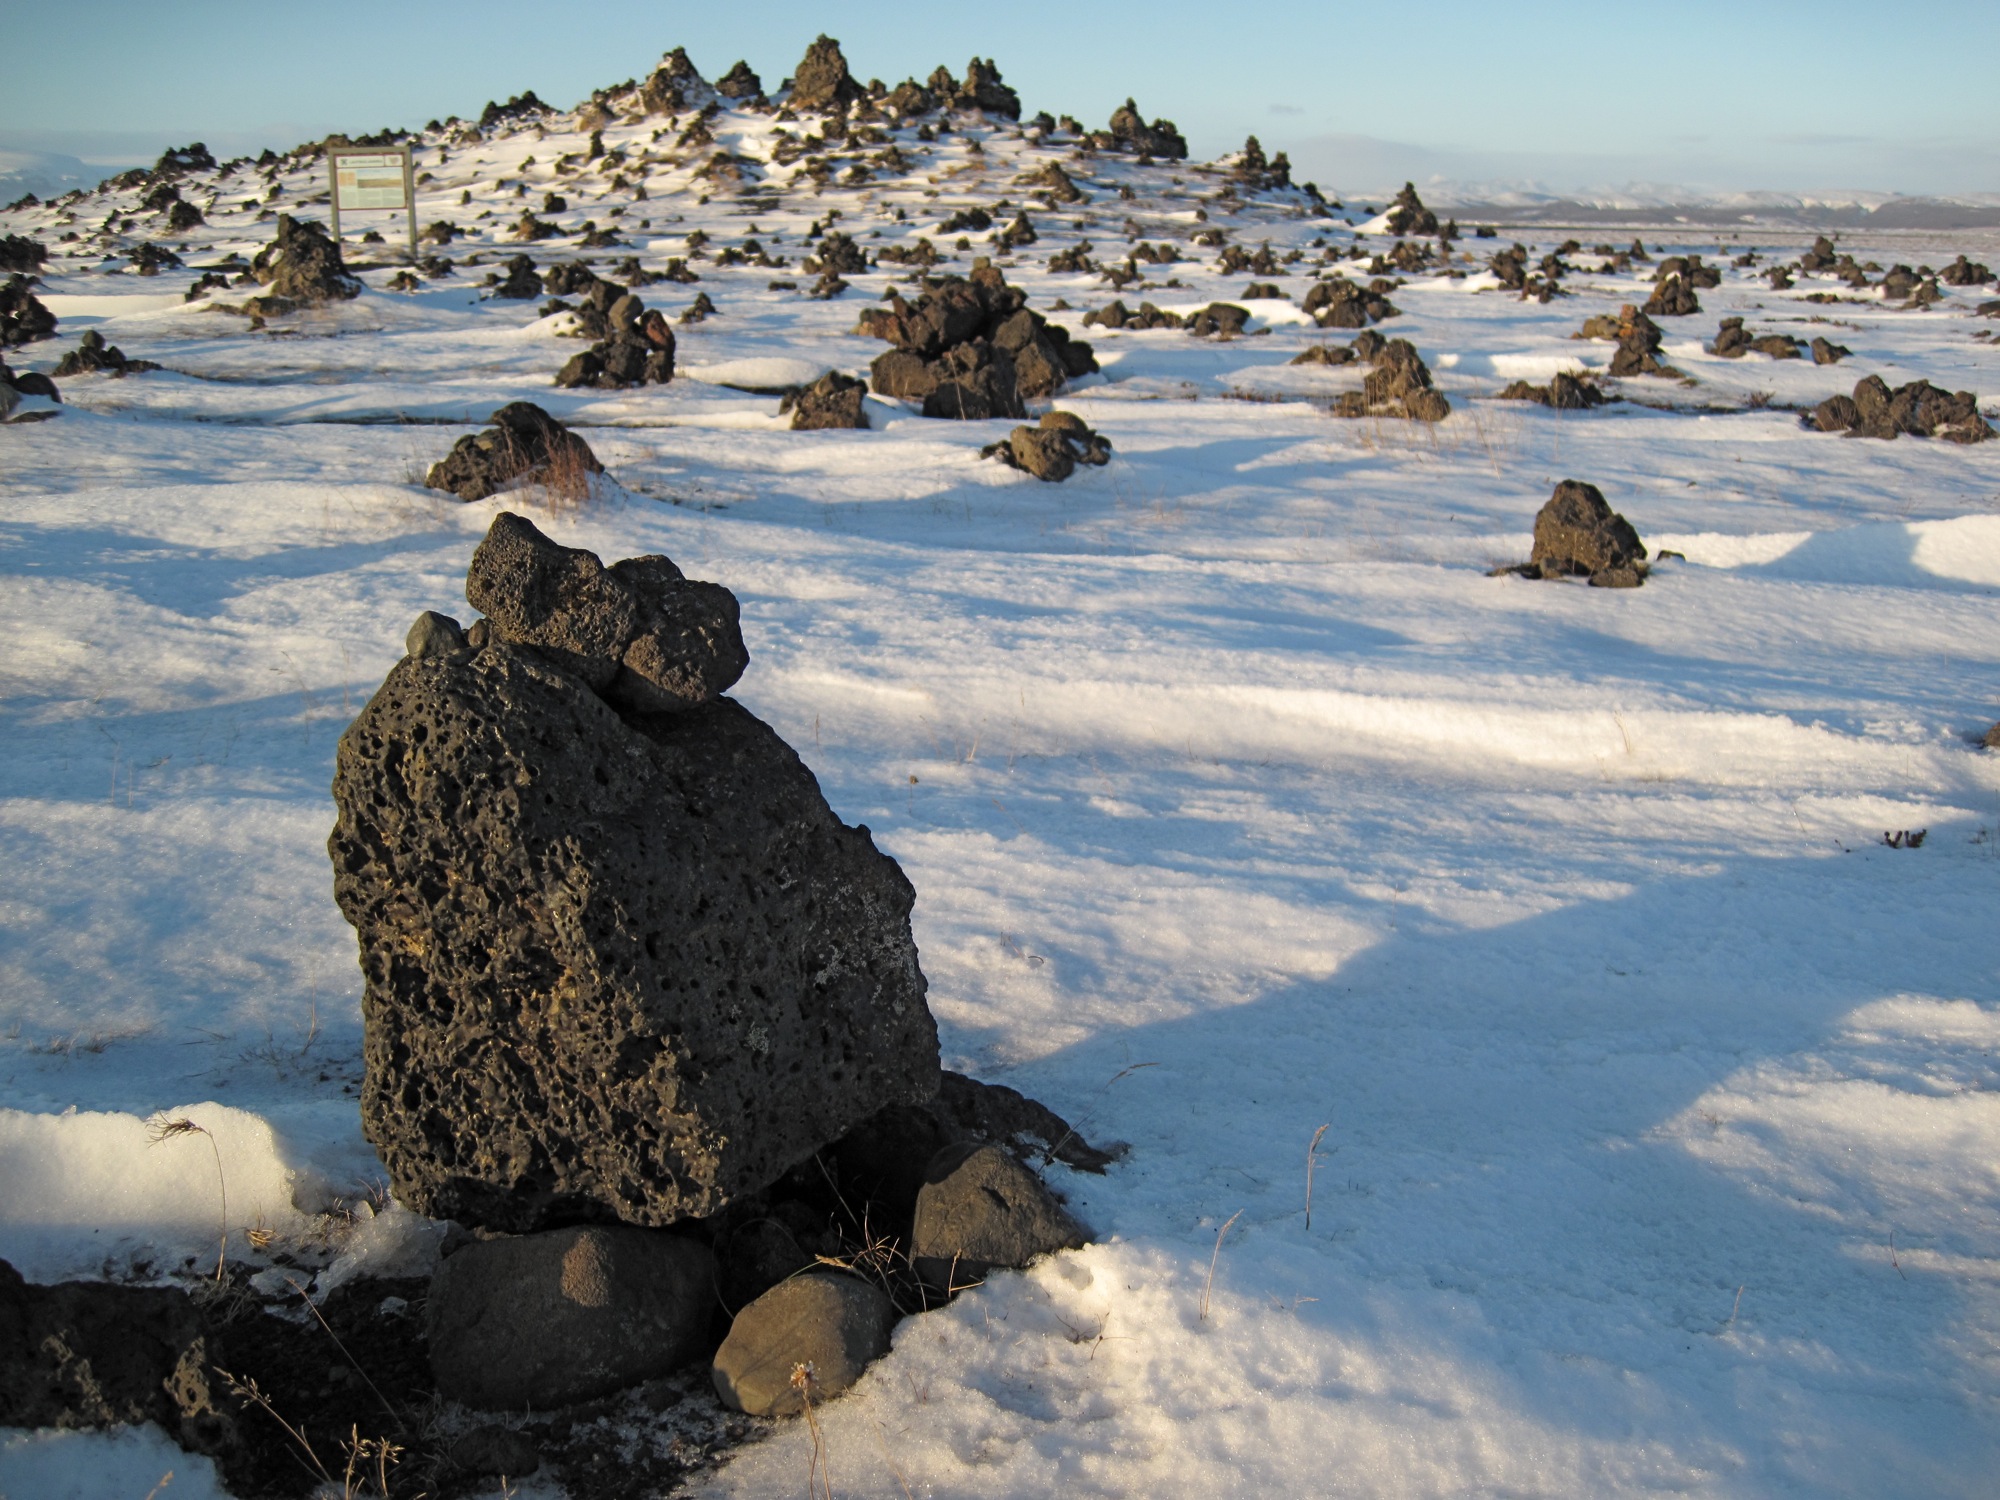
beach, landscape, sea, coast, water, sand, rock, ocean, wilderness, mountain, snow, winter, sunlight, shore, wave, lake, ice, reflection, weather, iceland, arctic, season, material, geology, tundra, natural environment